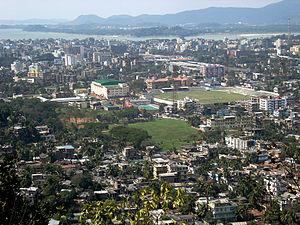
L'Assam fait partie des États de l'extrémité Est de l'Inde, au centre de la région du Nord-Est indien. Il a deux frontières internationales avec le Bhoutan et le Bangladesh et des frontières avec l'Arunachal Pradesh, le Nagaland, le Manipur, le Mizoram, le Tripura, le Meghalaya et le Bengale-Occidental.
Guwahati antérieurement Gauhatî, — du sanskrit, guwa, « noix d'arec » et « haat », « le marché » — est la plus importante ville de l'Assam, État indien situé au nord-est du pays.
2007 en Inde - 2008 en Inde - 2009 en Inde - 2010 en Inde - 2011 en Inde